Vaso Abashidze

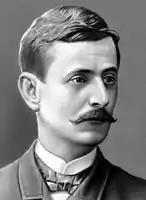
Vaso Abashidze

Vasil (Vaso) Abashidze (4 December 1854 – 9 October 1926) was a Georgian theater actor and a founder of a realistic acting tradition in Georgia.